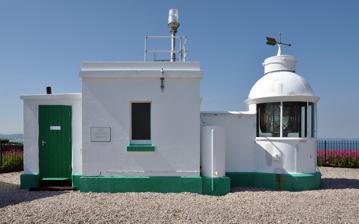
Building: Berry Head Lighthouse
Country: United Kingdom
Year built: 1906
Lighthouse in Devon, England Lighthouse Berry Head Lighthouse Berry Head Lighthouse Location Brixham Devon England Coordinates 50°23′58.5″N 3°29′0.4″W / 50.399583°N 3.483444°W / 50.399583; -3.483444 Tower Constructed 1906 Automated 1921 Height 5 m (16 ft) Shape cylindrical lantern with dome attached to equipment building Markings white lantern and dome Operator Trinity House Light Focal height 58 m (190 ft) Lens 500 mm 3rd order rotating optic (original), LED (current) Range 18 nmi (33 km; 21 mi) Characteristic Fl (2) W 15s. Berry Head Lighthouse is an active lighthouse , located at the end of Berry Head near Brixham in Devon , which has been in operation since 4 May 1906. Berry Head is reputedly the shortest lighthouse in Great Britain, but also one of the highest, being only 5 metres (16 ft) tall, but 58 metres (190 ft) above mean sea level. It was also said to be the deepest because the optic was originally turned by a weight falling down a 45 metres (148 ft) deep shaft. History A pair of LED lanterns replaced the old lamp and lenses in 2019. The lighthouse was designed and built for Trinity House by its chief engineer Thomas Matthews . When first lit, the incandescent lamp was fuelled by oil gas (which was purchased from the Great Western Railway at Exeter and stored in large external tanks on site). The lamp was placed within a revolving third-order dioptric optic , which gave a double white flash every 15 seconds. It had a range of 20 nautical miles (37 km; 23 mi). Berry Head was classed as an unwatched light; it was managed by an attendant, who brought it into service each evening. In addition, the clockwork mechanism  which turned the optic required regular winding. In 1921 the lighthouse was converted by the AGA company to run on acetylene . A triple-cluster open-flame burner was installed, along with an acetylene-powered drive to turn the lens, and a Dalen sun valve (which automatically brought the light into operation when required). Since 1994 the lighthouse has run on mains electricity. In 2019 the optic and lamp were removed and replaced with a pair of self-contained LED lanterns (one serving as the main light, the other as a standby); the old characteristic was retained. The installation was the first application by Trinity House of its so-called 'simple lighthouse scheme', intended to be extended to all other shore-based mains-powered lighthouses, except those with more complex display requirements (e.g. provision of a sector light). See also Devon portal Engineering portal List of lighthouses in England References